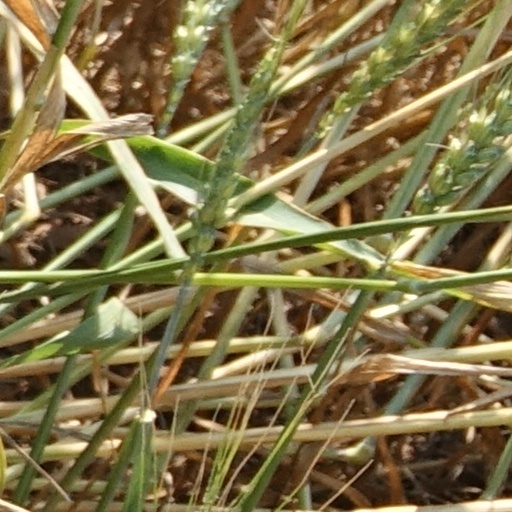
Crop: wheat